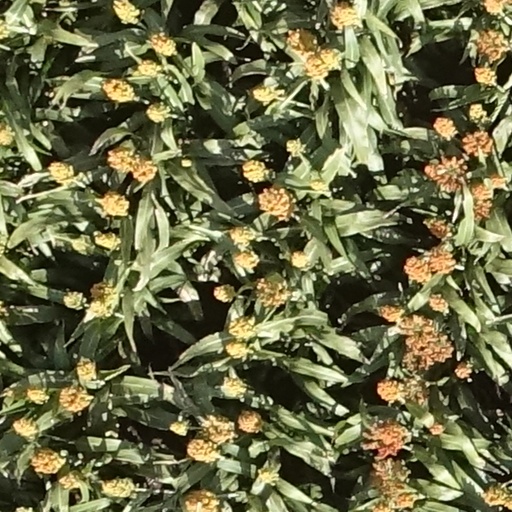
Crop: sorghum